Sri Siddhartha Gautama (film)

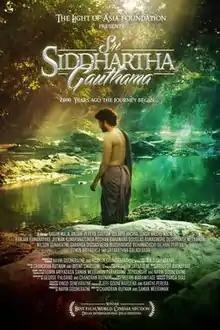
official poster

Sri Siddhartha Gautama (ශ්‍රී සිද්ධාර්ථ ගෞතම) is a 2013 Sinhalese biographical film based on the life of the Buddha, directed by Saman Weeraman and written by Edwin Ariyadasa, Saman Weersman, Navin Gunarathne and George Paldona.